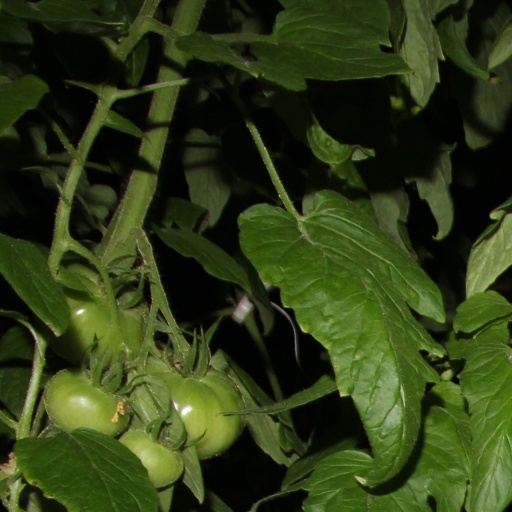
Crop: tomato